Tiger Girl (film)

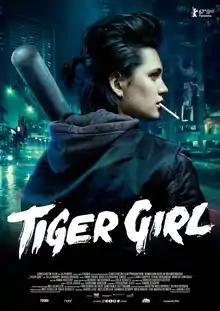
Film poster

Tiger Girl is a 2017 German drama film directed by Jakob Lass. It was screened in the Panorama section at the 67th Berlin International Film Festival.